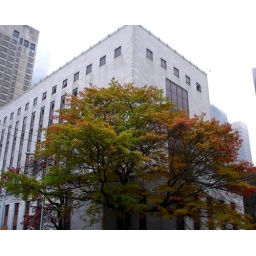
I love all the different colors in this tree in front of the court house taken from the intersection of Spring and 6th.